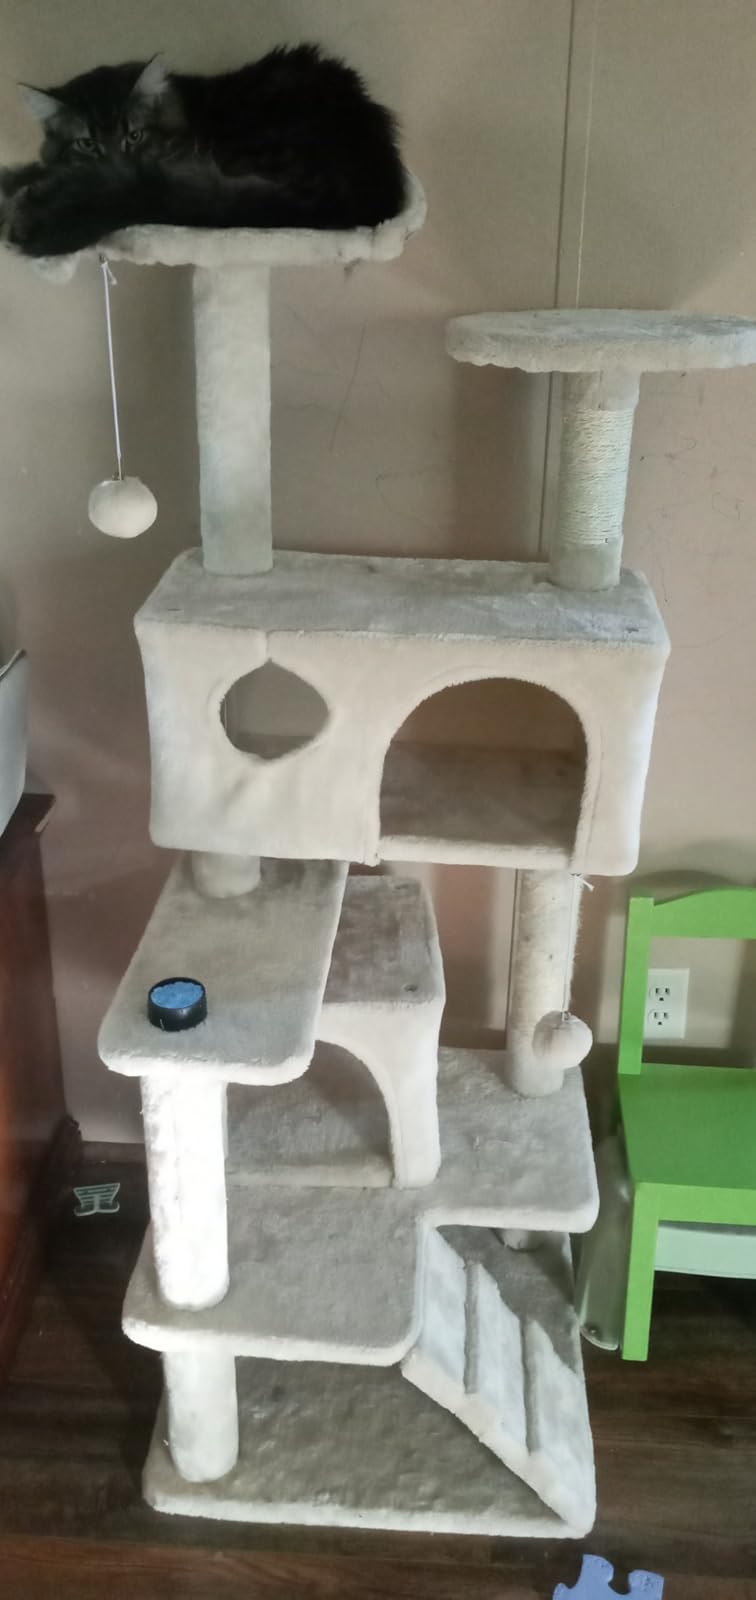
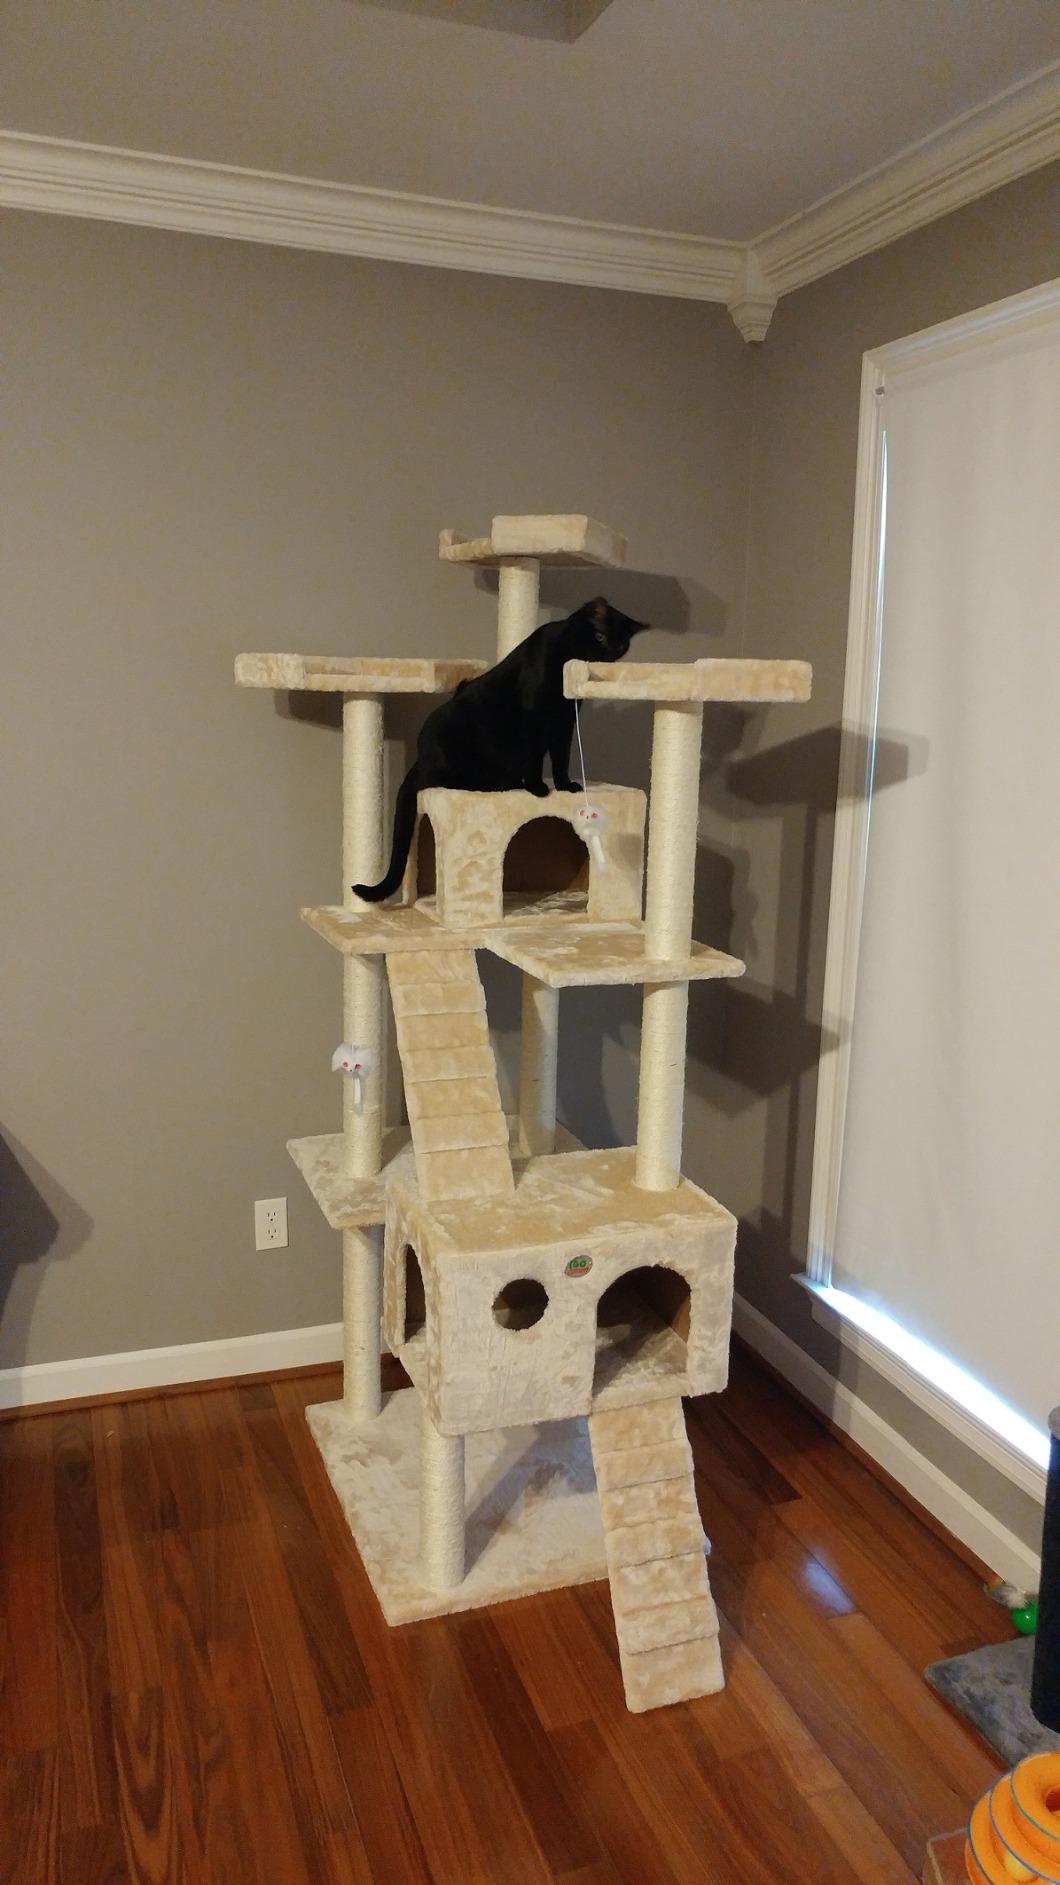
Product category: items_cat tree
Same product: no